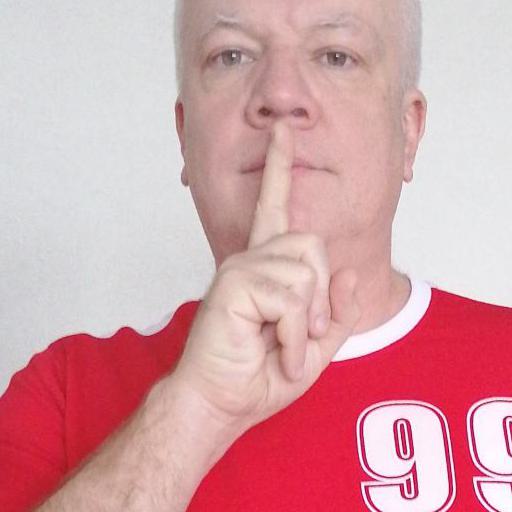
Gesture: mute